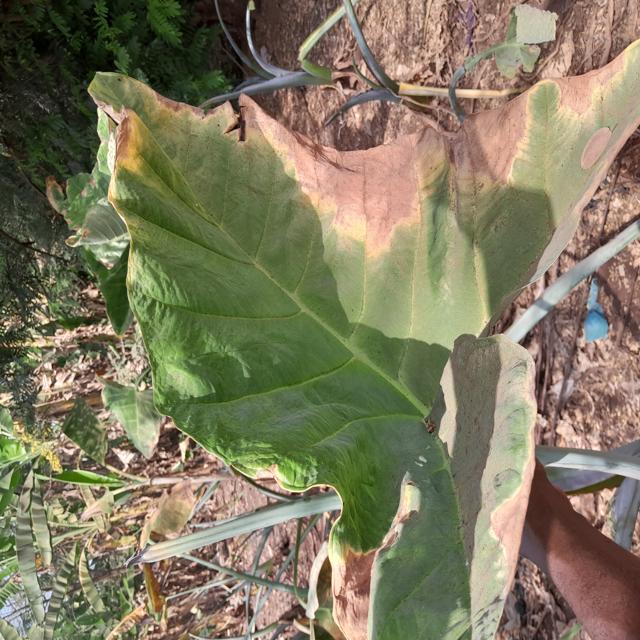
Label: Mid_Blight